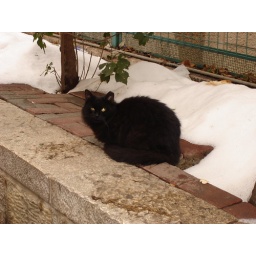
Fluffy black cat against a background of snow in downtown Jerusalem.